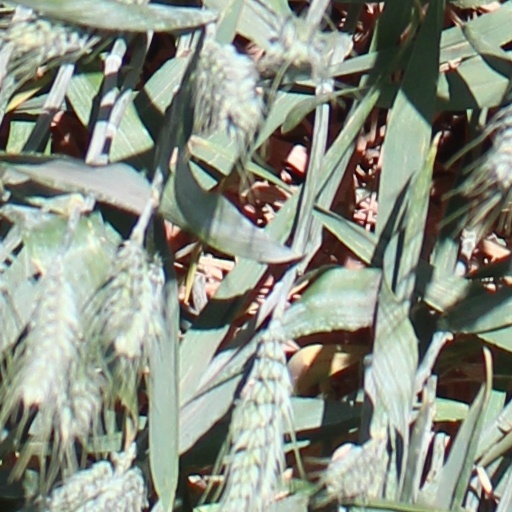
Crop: wheat